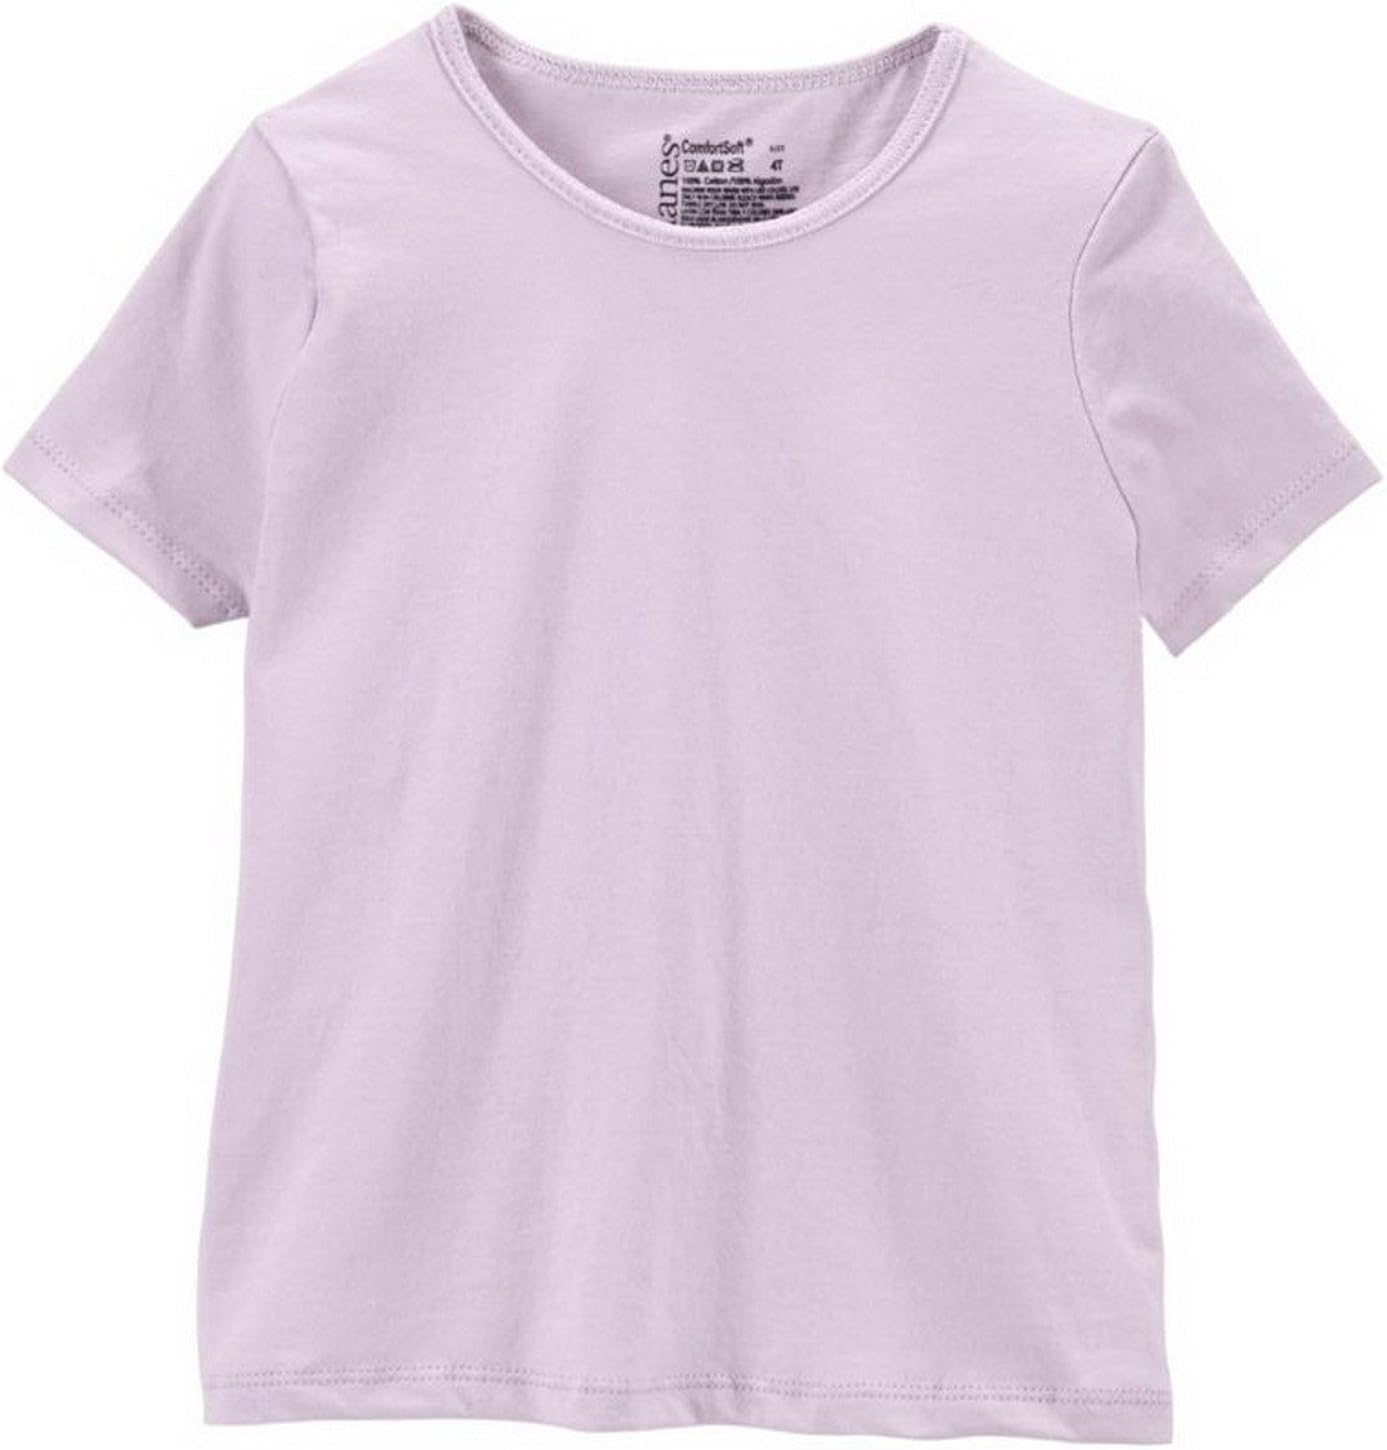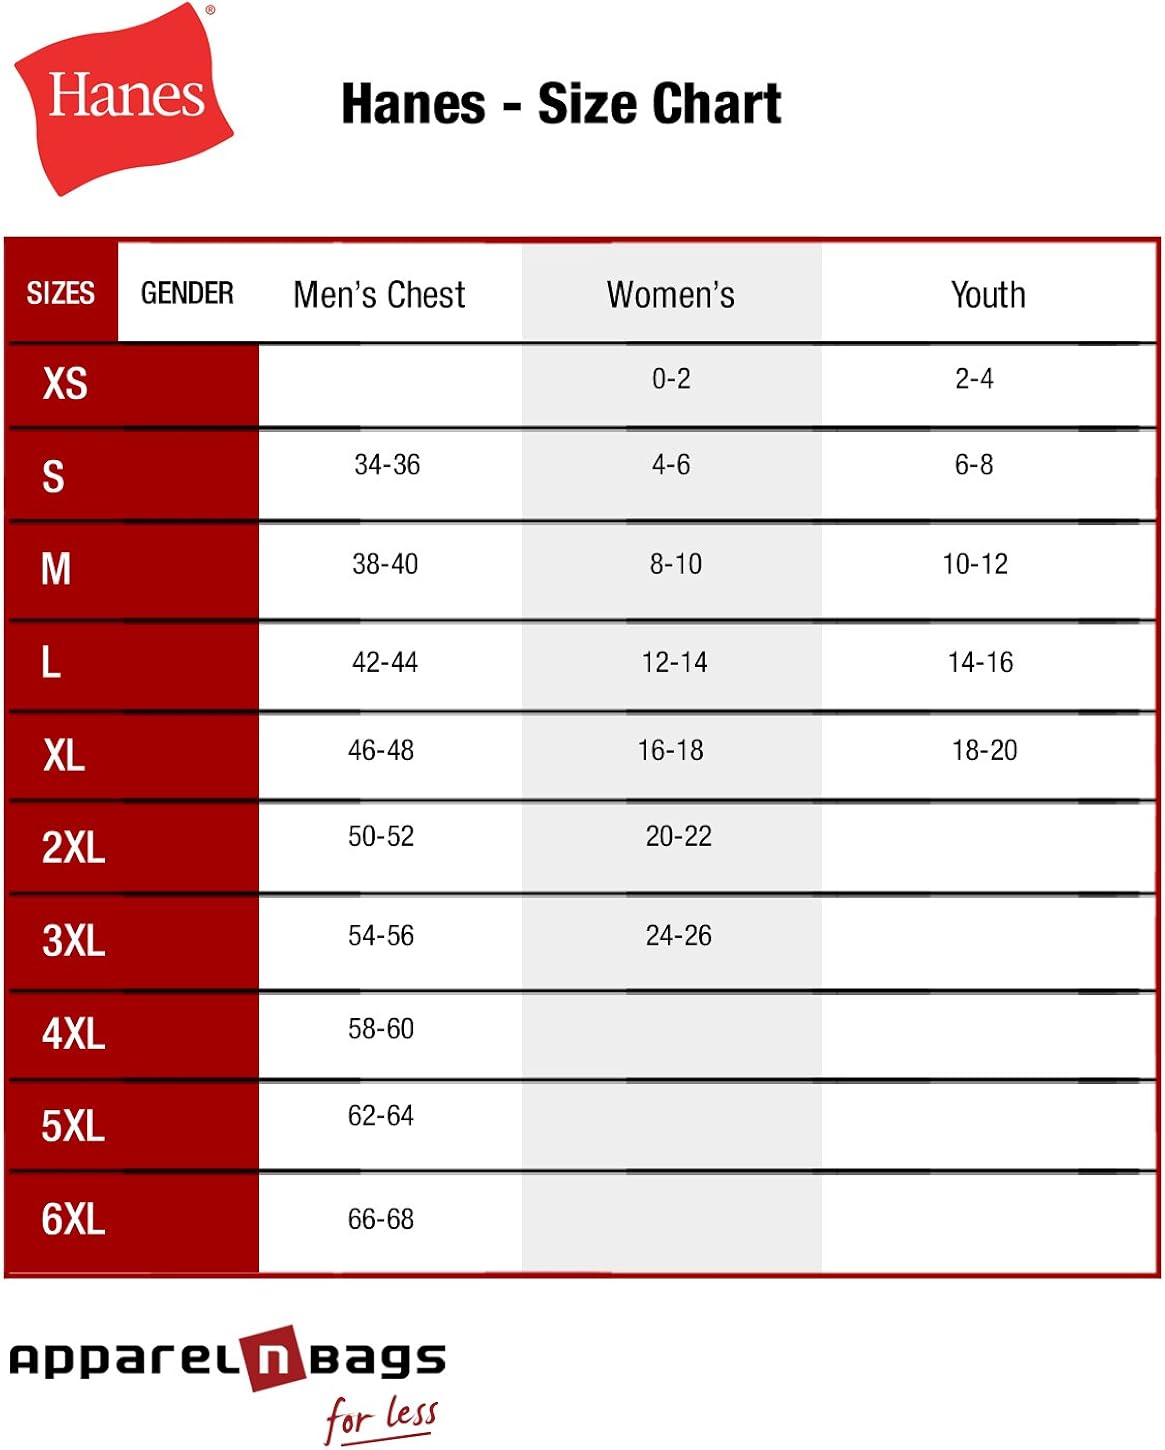
"Hanes Girls' Tagless All Cotton Crew"
Category: AMAZON FASHION
Girls learn at an early age that a white crew is a fashion must have for layering and accessorizing 100 cotton for all day comfort.Features. Tag-free design means theres no itchy label.. Lay flat rib-knit collar keeps its shape A great basic that is perfect for layering.. Fabric Content - 100 Cotton.. Size - 41673.. Color - Assorted Multicolored.
Features: 100% Cotton | Pull On closure | Machine Wash | Tag-free design means there"s no itchy label. | Lay flat rib-knit collar keeps its shape A great basic that is perfect for layering. | Fabric Content - 100% Cotton. | Size - 41673. | Color - Assorted Multicolored.